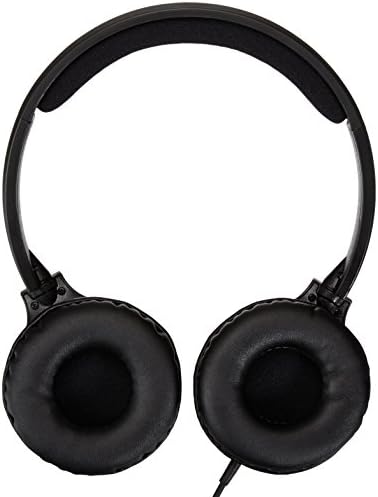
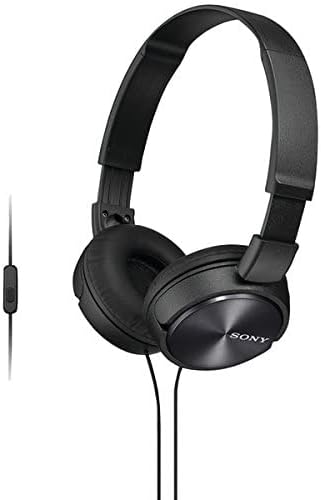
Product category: headphones
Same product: no